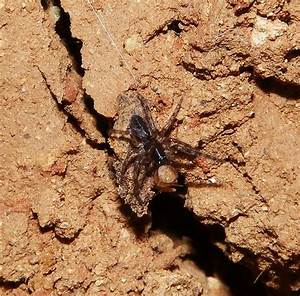
Label: ragno